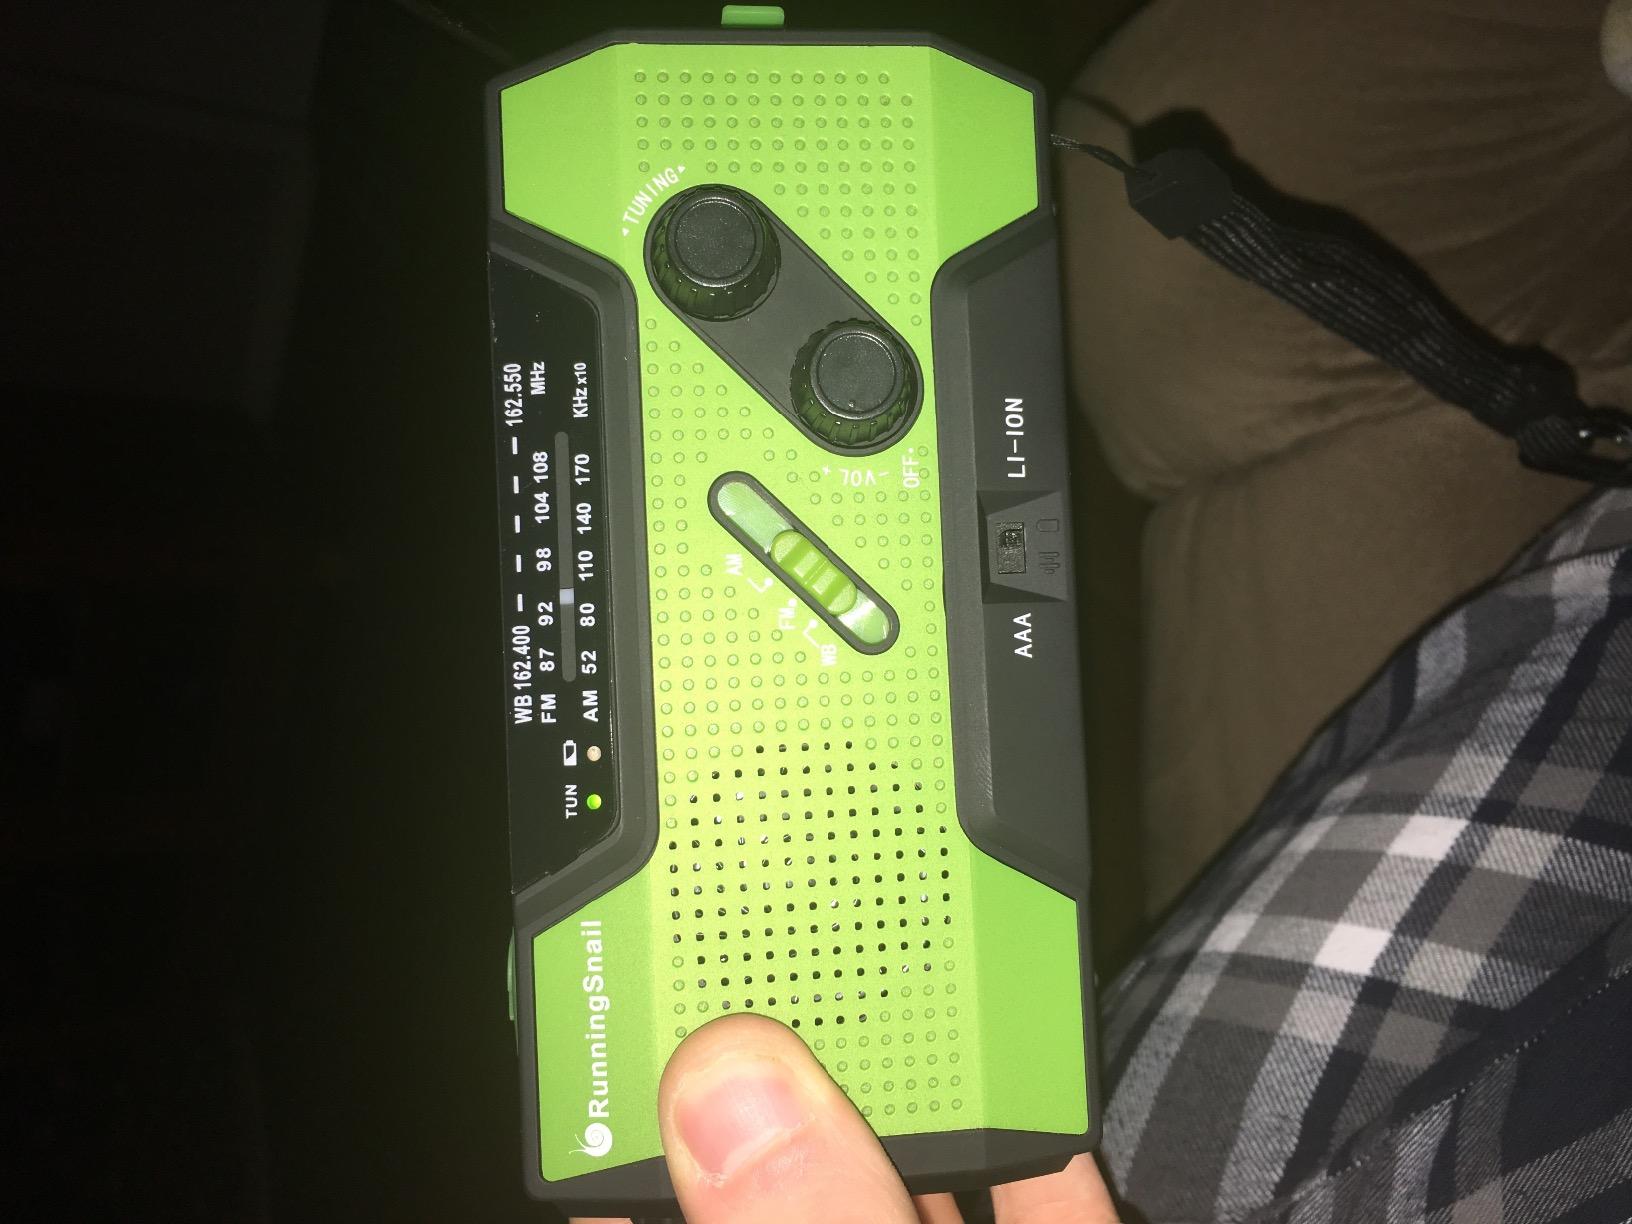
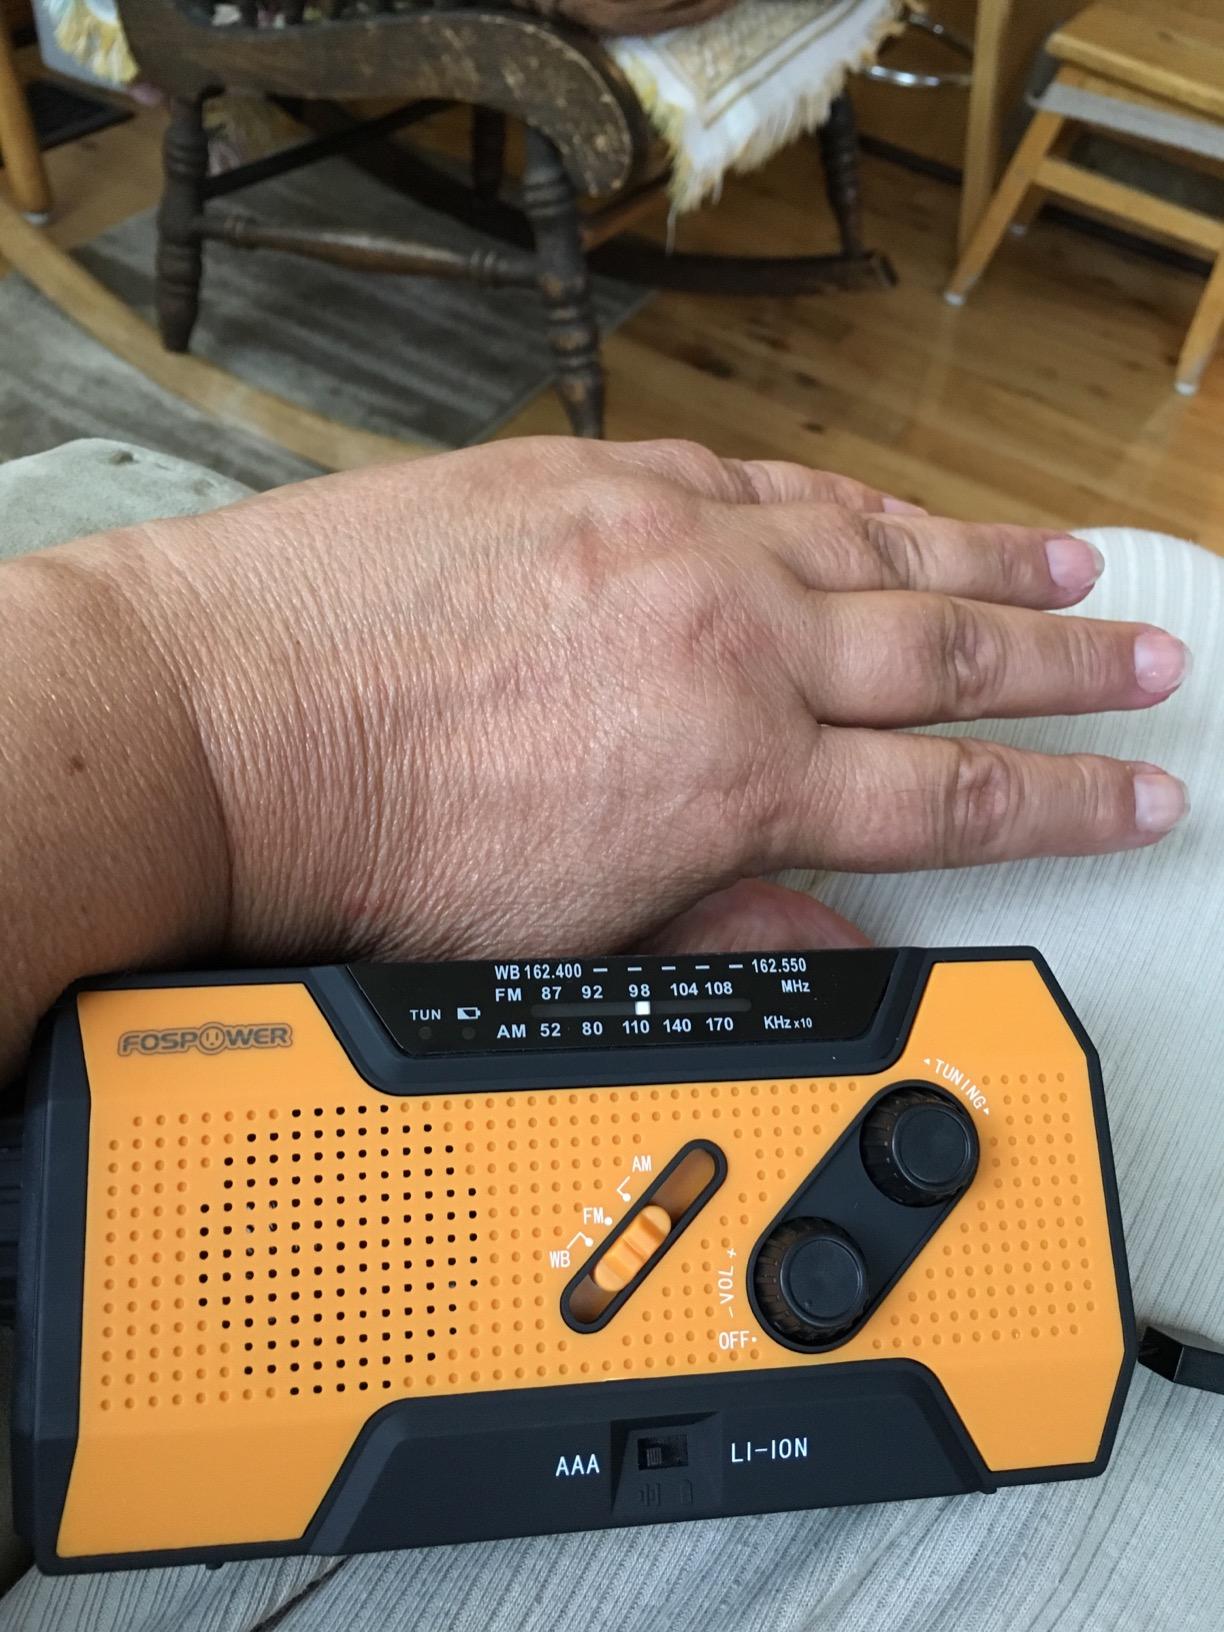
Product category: radio
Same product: no